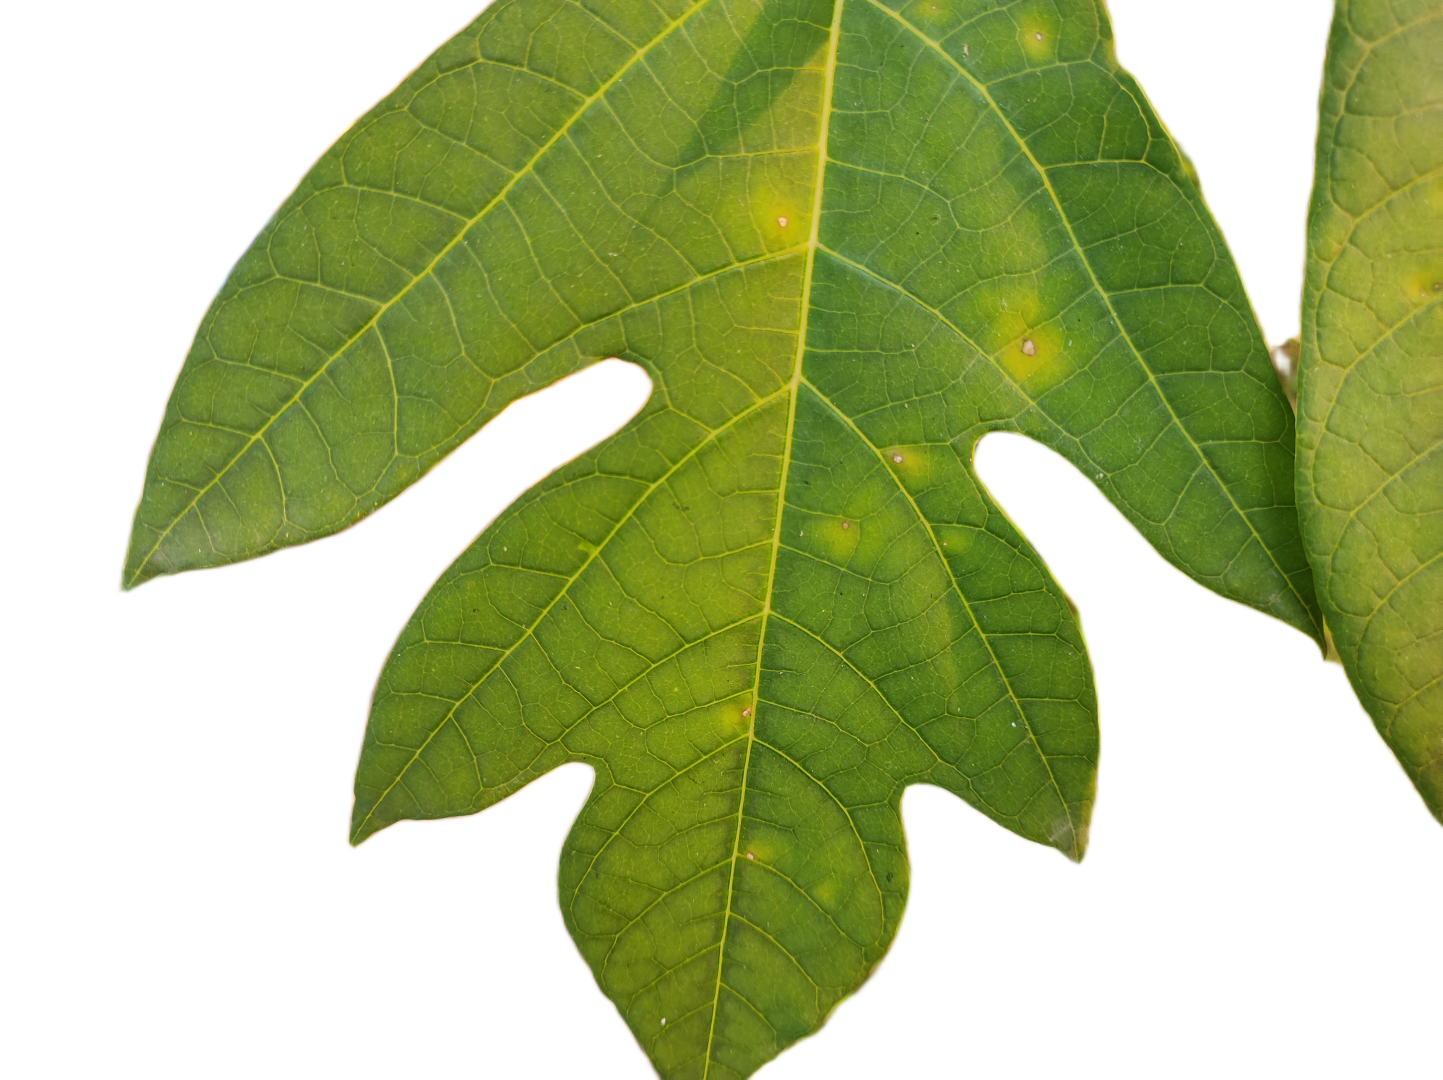
Crop: Papaya
Label: Pathogen_symptoms